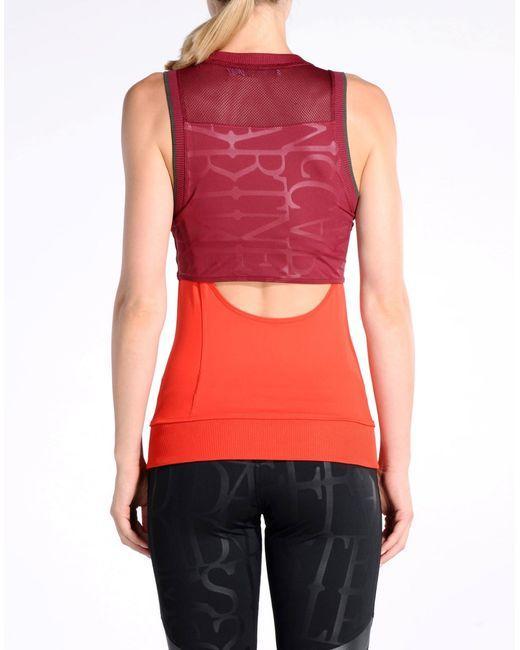
Damen zweifarbiges rotes und orangefarbenes ärmelloses Oberteil mit schwarzen Leggings für Übungen oder Training